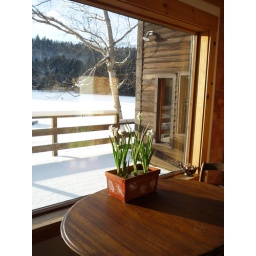
Our kitchen table in the late afternoon sun.